List of diplomatic missions in Monaco

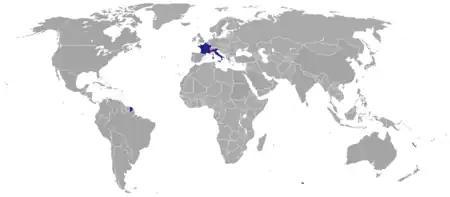
Diplomatic missions in Monaco

This article lists diplomatic missions resident in Monaco. At present, the Principality hosts three embassies. Some countries, while accrediting an ambassador from Paris, conduct day-to-day relations and provide consular services from consulates-general in nearby French cities, such as Marseille or Nice, or employ Honorary Consuls.